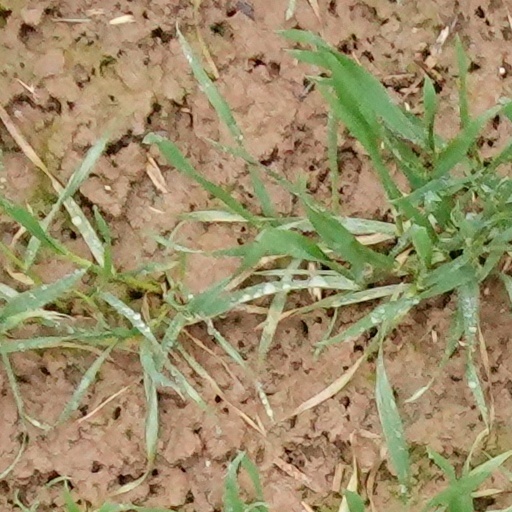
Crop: wheat